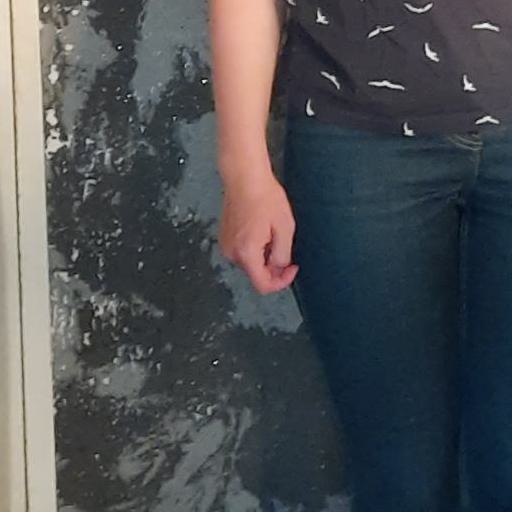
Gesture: no_gesture